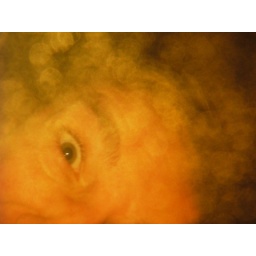
My camera is water and BEER proof. (Photo taken from within a glass of beer)